Music Man (company)

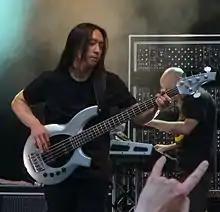
John Myung playing a Music Man Bongo bass

Ernie Ball started producing a modern acoustic bass guitar in 1972 under the name Earthwood. Sterling Ball, Ernie's son, was an acquaintance of Fender and helped beta-test early Music Man models. Sterling took control of the Ernie Ball company in 1974.